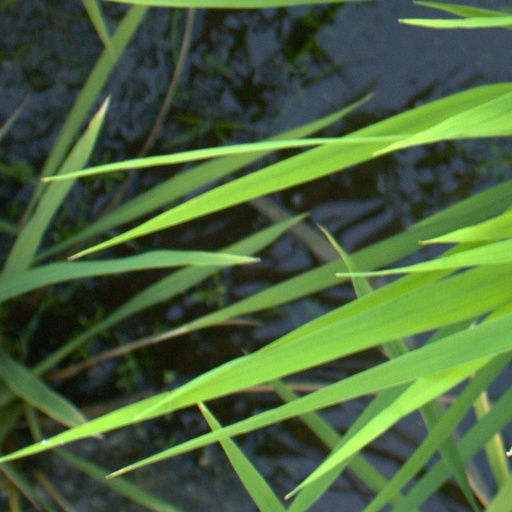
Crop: rice